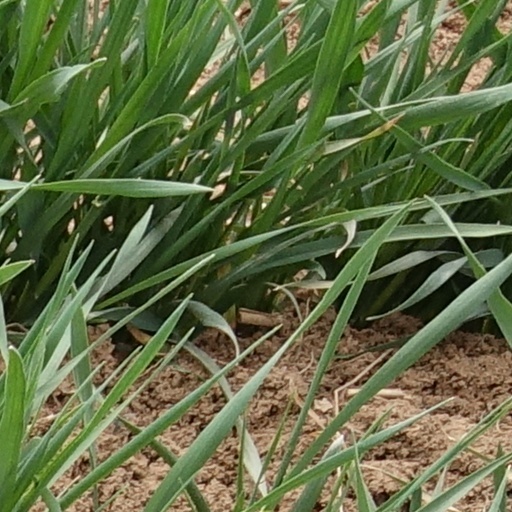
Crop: wheat